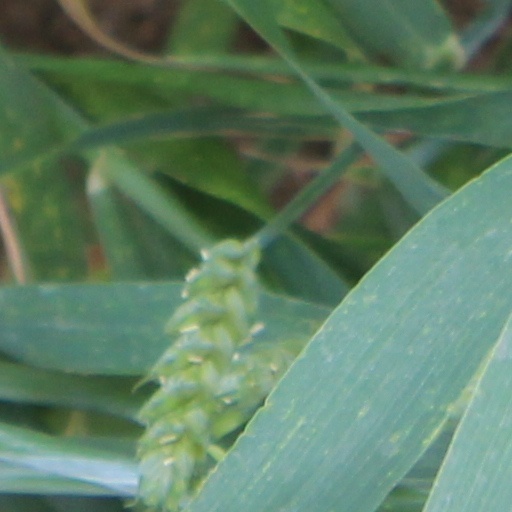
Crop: wheat